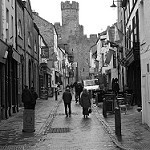
Label: B & W